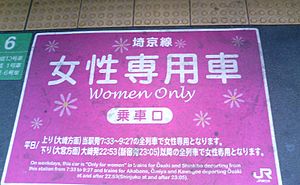
Kønsdiskrimination
Skilt på japansk togstation, hvor mænd ikke tillades adgang
Kønsdiskrimination er alle forskelsbehandlinger der tildeler eller berøver en person fordele, muligheder eller status på baggrund af dennes køn.